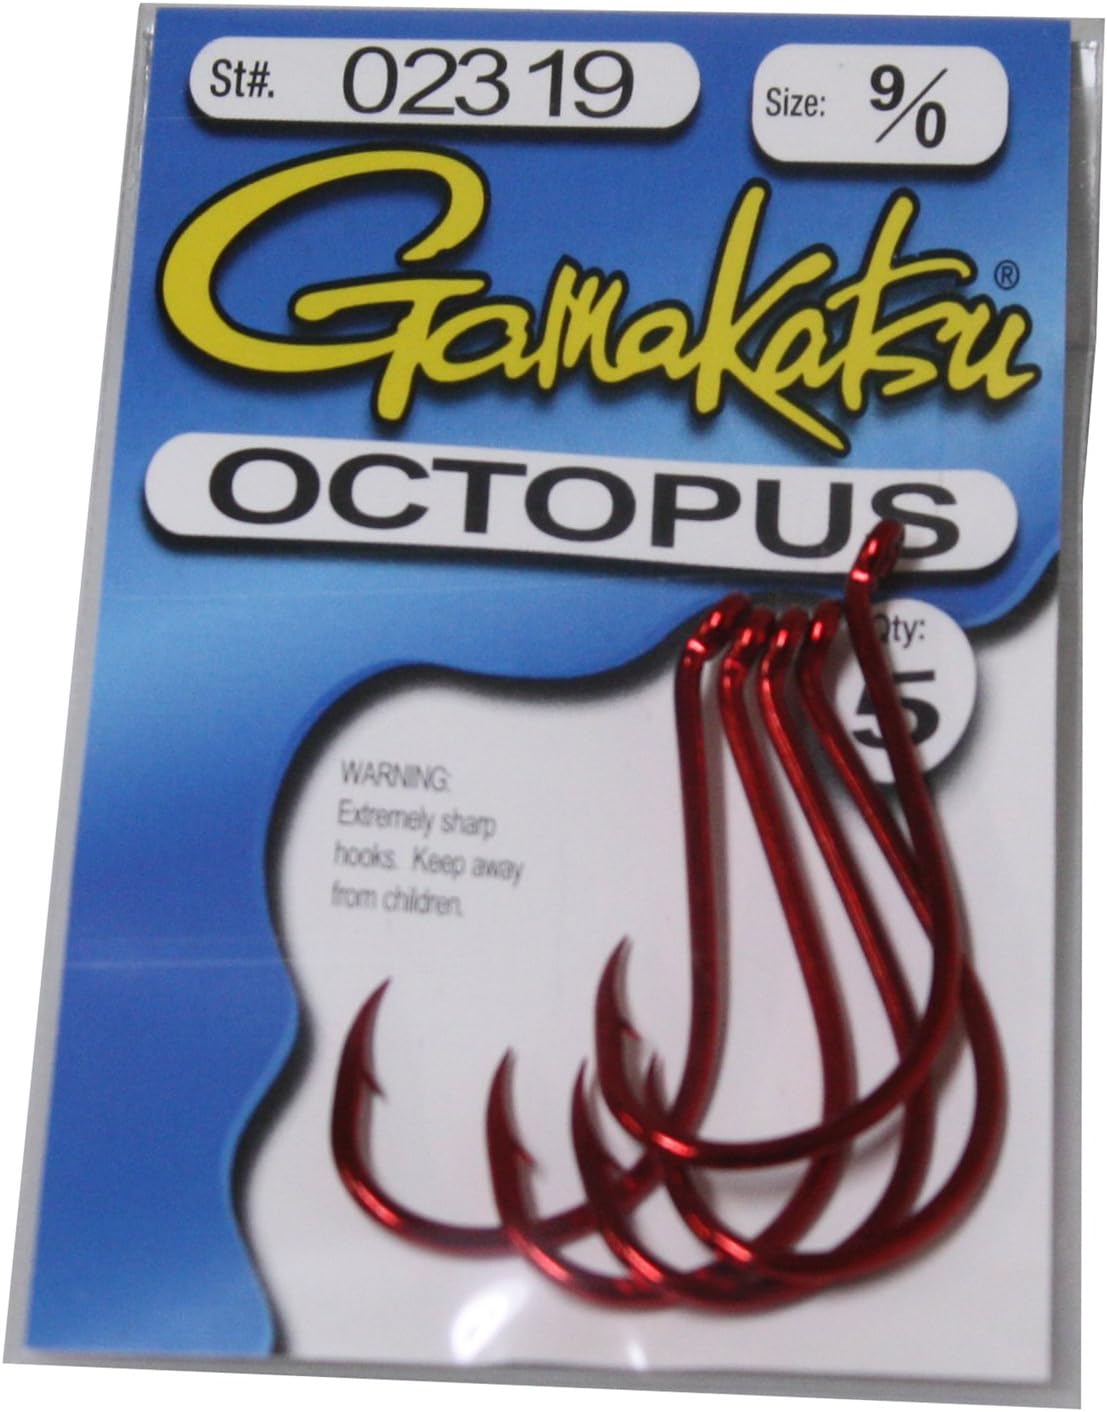
Gamakatsu Octopus Hook-10 Per Pack
Category: Sports & Outdoors
The Octopus Hook features an offset, razor sharp point that you simply cannot beat in today's market. This high-quality hooks are made from high-carbon steel will perform time and time again delivering the same great performance you can expect from . Hook Size Qty Per Package 10 10 8 10 6 10 4 10 2 8 1 8
Features: Type of Hook: All Purpose | Size: 8 | Color: Red | Quantity Per Pack: 10 | Color is red. | Contains ten per pack. | Hook size is 8/0.